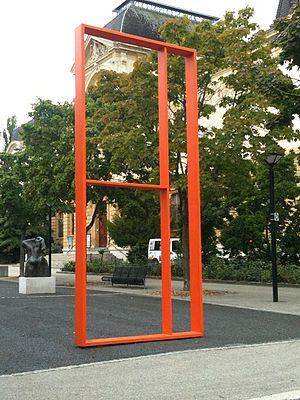
L'horrible, 2007, Günther Förg, Neuchâtel
Günther Förg né le 5 décembre 1952 à Füssen en Bavière et mort le 5 décembre 2013 à Colombier dans le canton de Neuchâtel, jour de son 61ᵉ anniversaire, est un artiste allemand. Il a vécu et travaillé à Areuse depuis 1999, et fut professeur à l’École des Beaux Arts de Munich.